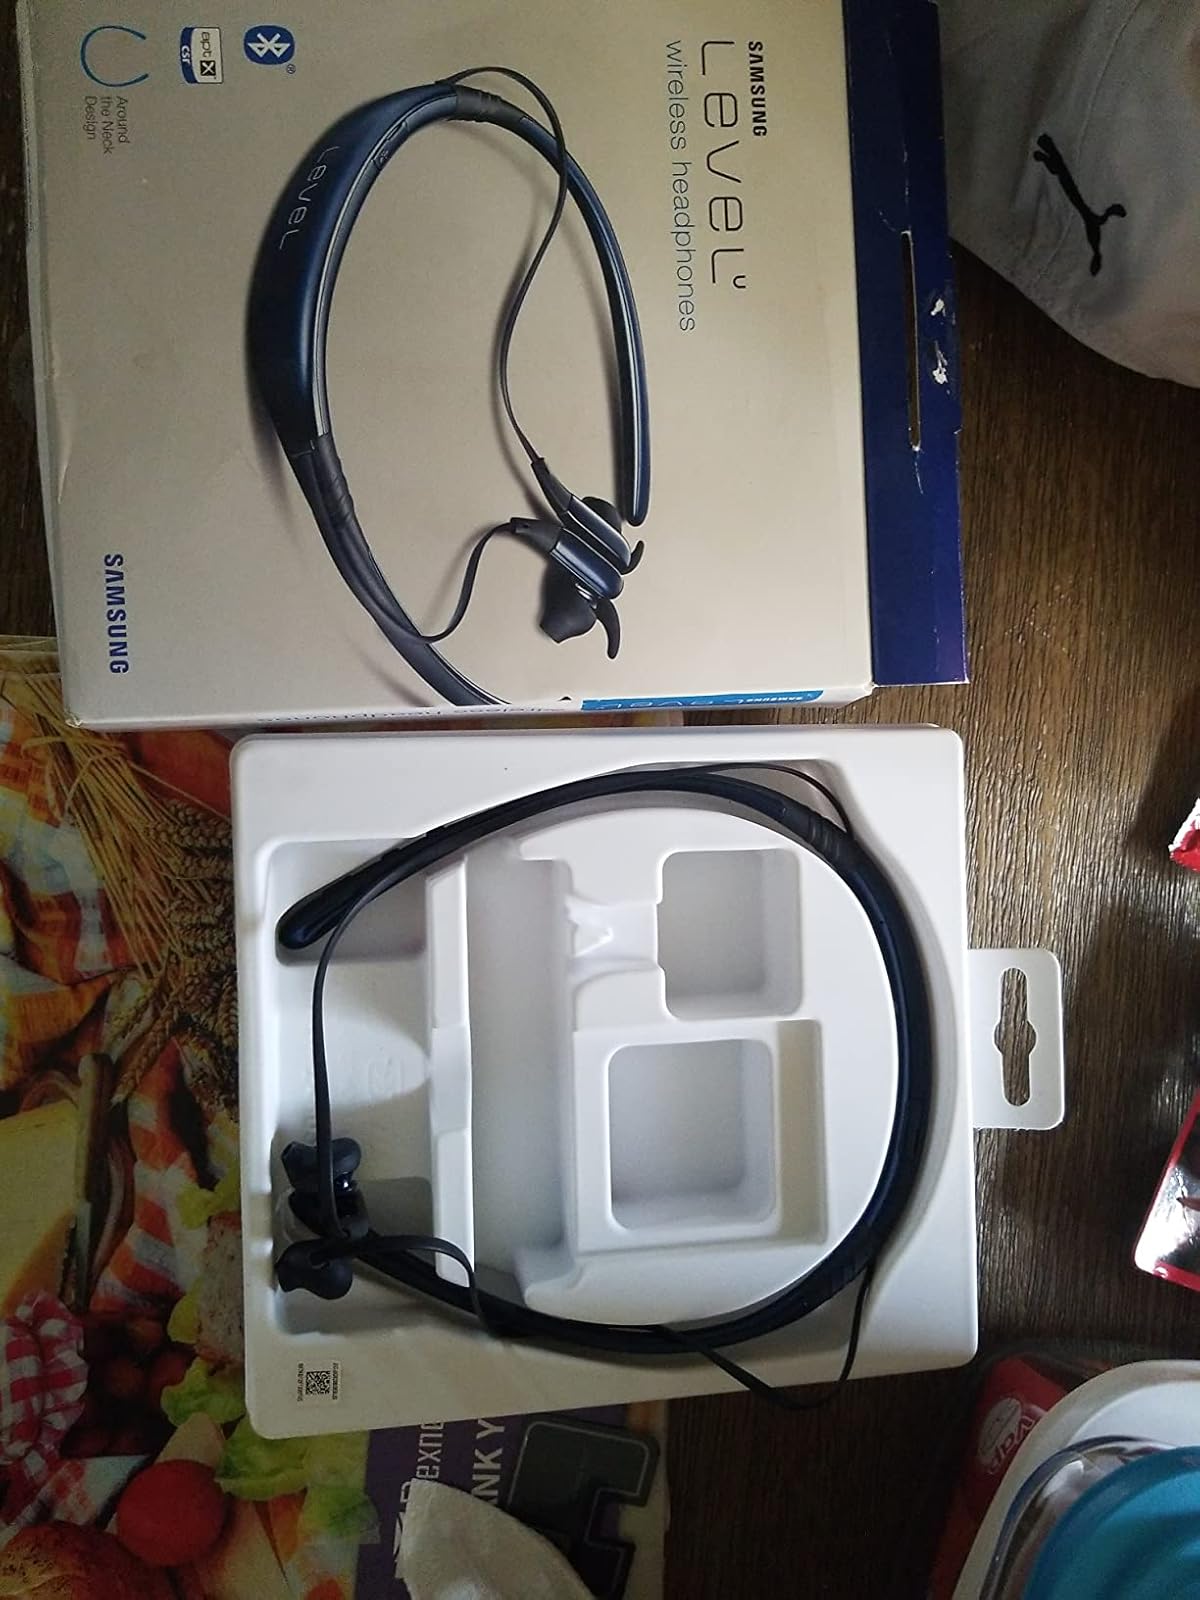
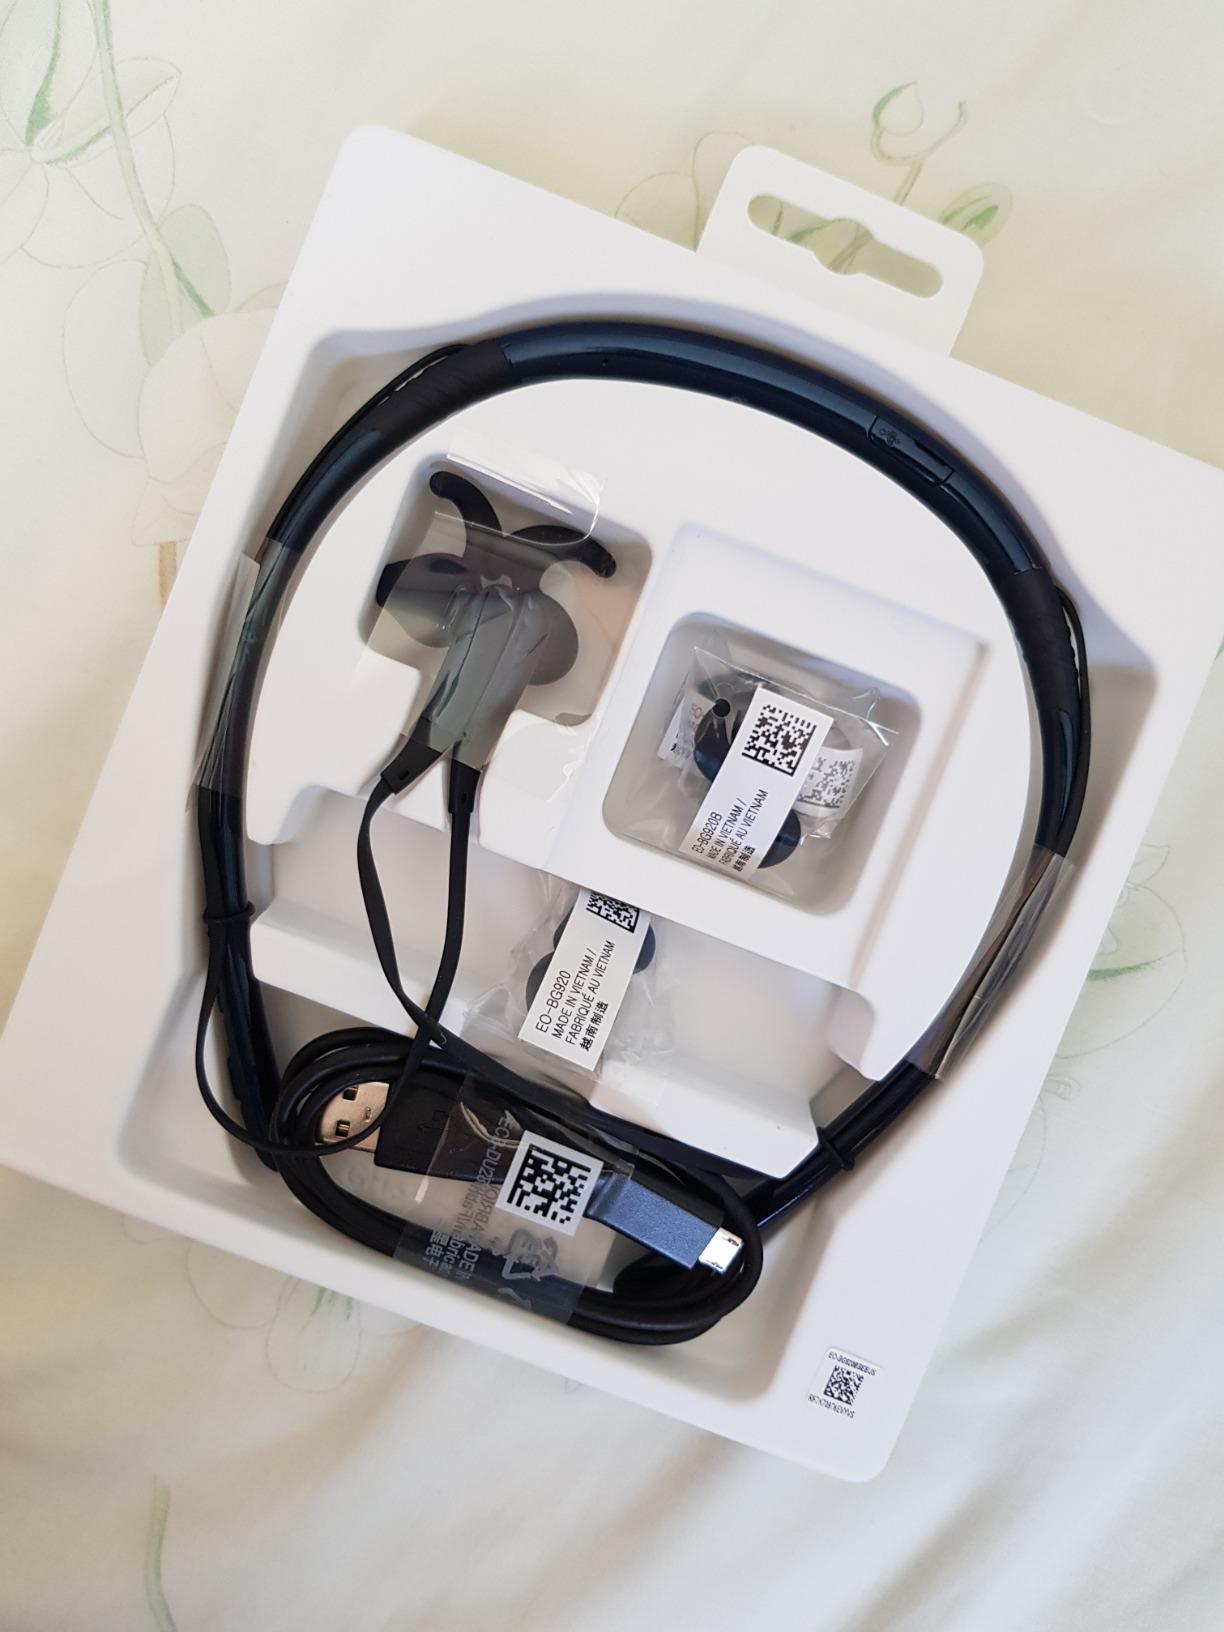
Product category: headphones
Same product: yes